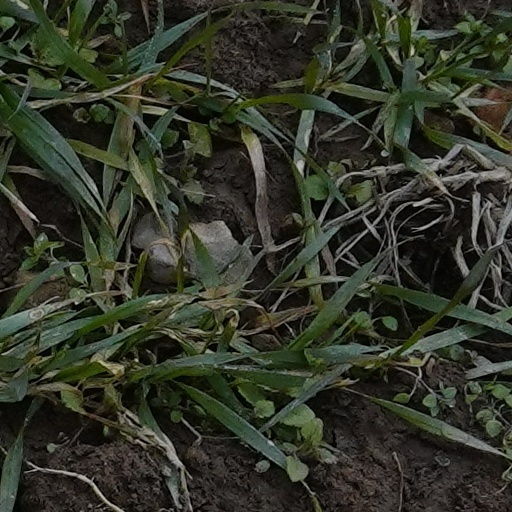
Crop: wheat